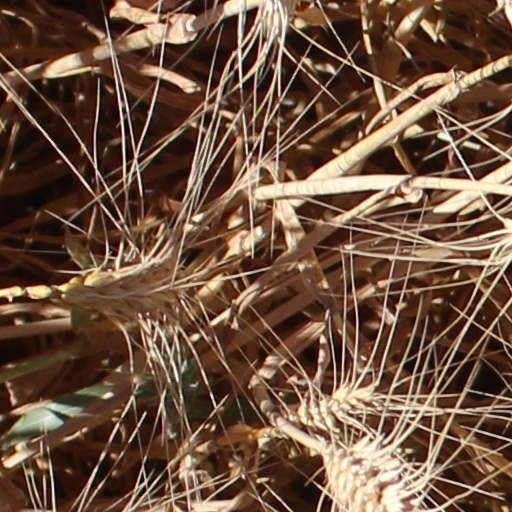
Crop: wheat